Marginal cost

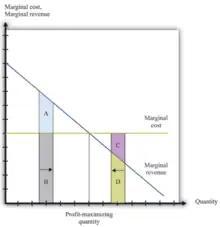
Profit Maximizing Graph

In this case, when the marginal cost of the (n+1)th unit is less than the average cost(n), the average cost (n+1) will get a smaller value than average cost(n). It goes the opposite way when the marginal cost of (n+1)th is higher than average cost(n). In this case, The average cost(n+1) will be higher than average cost(n).